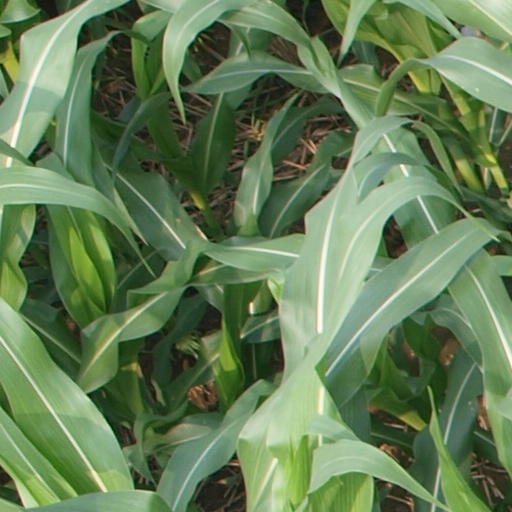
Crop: maize; corn